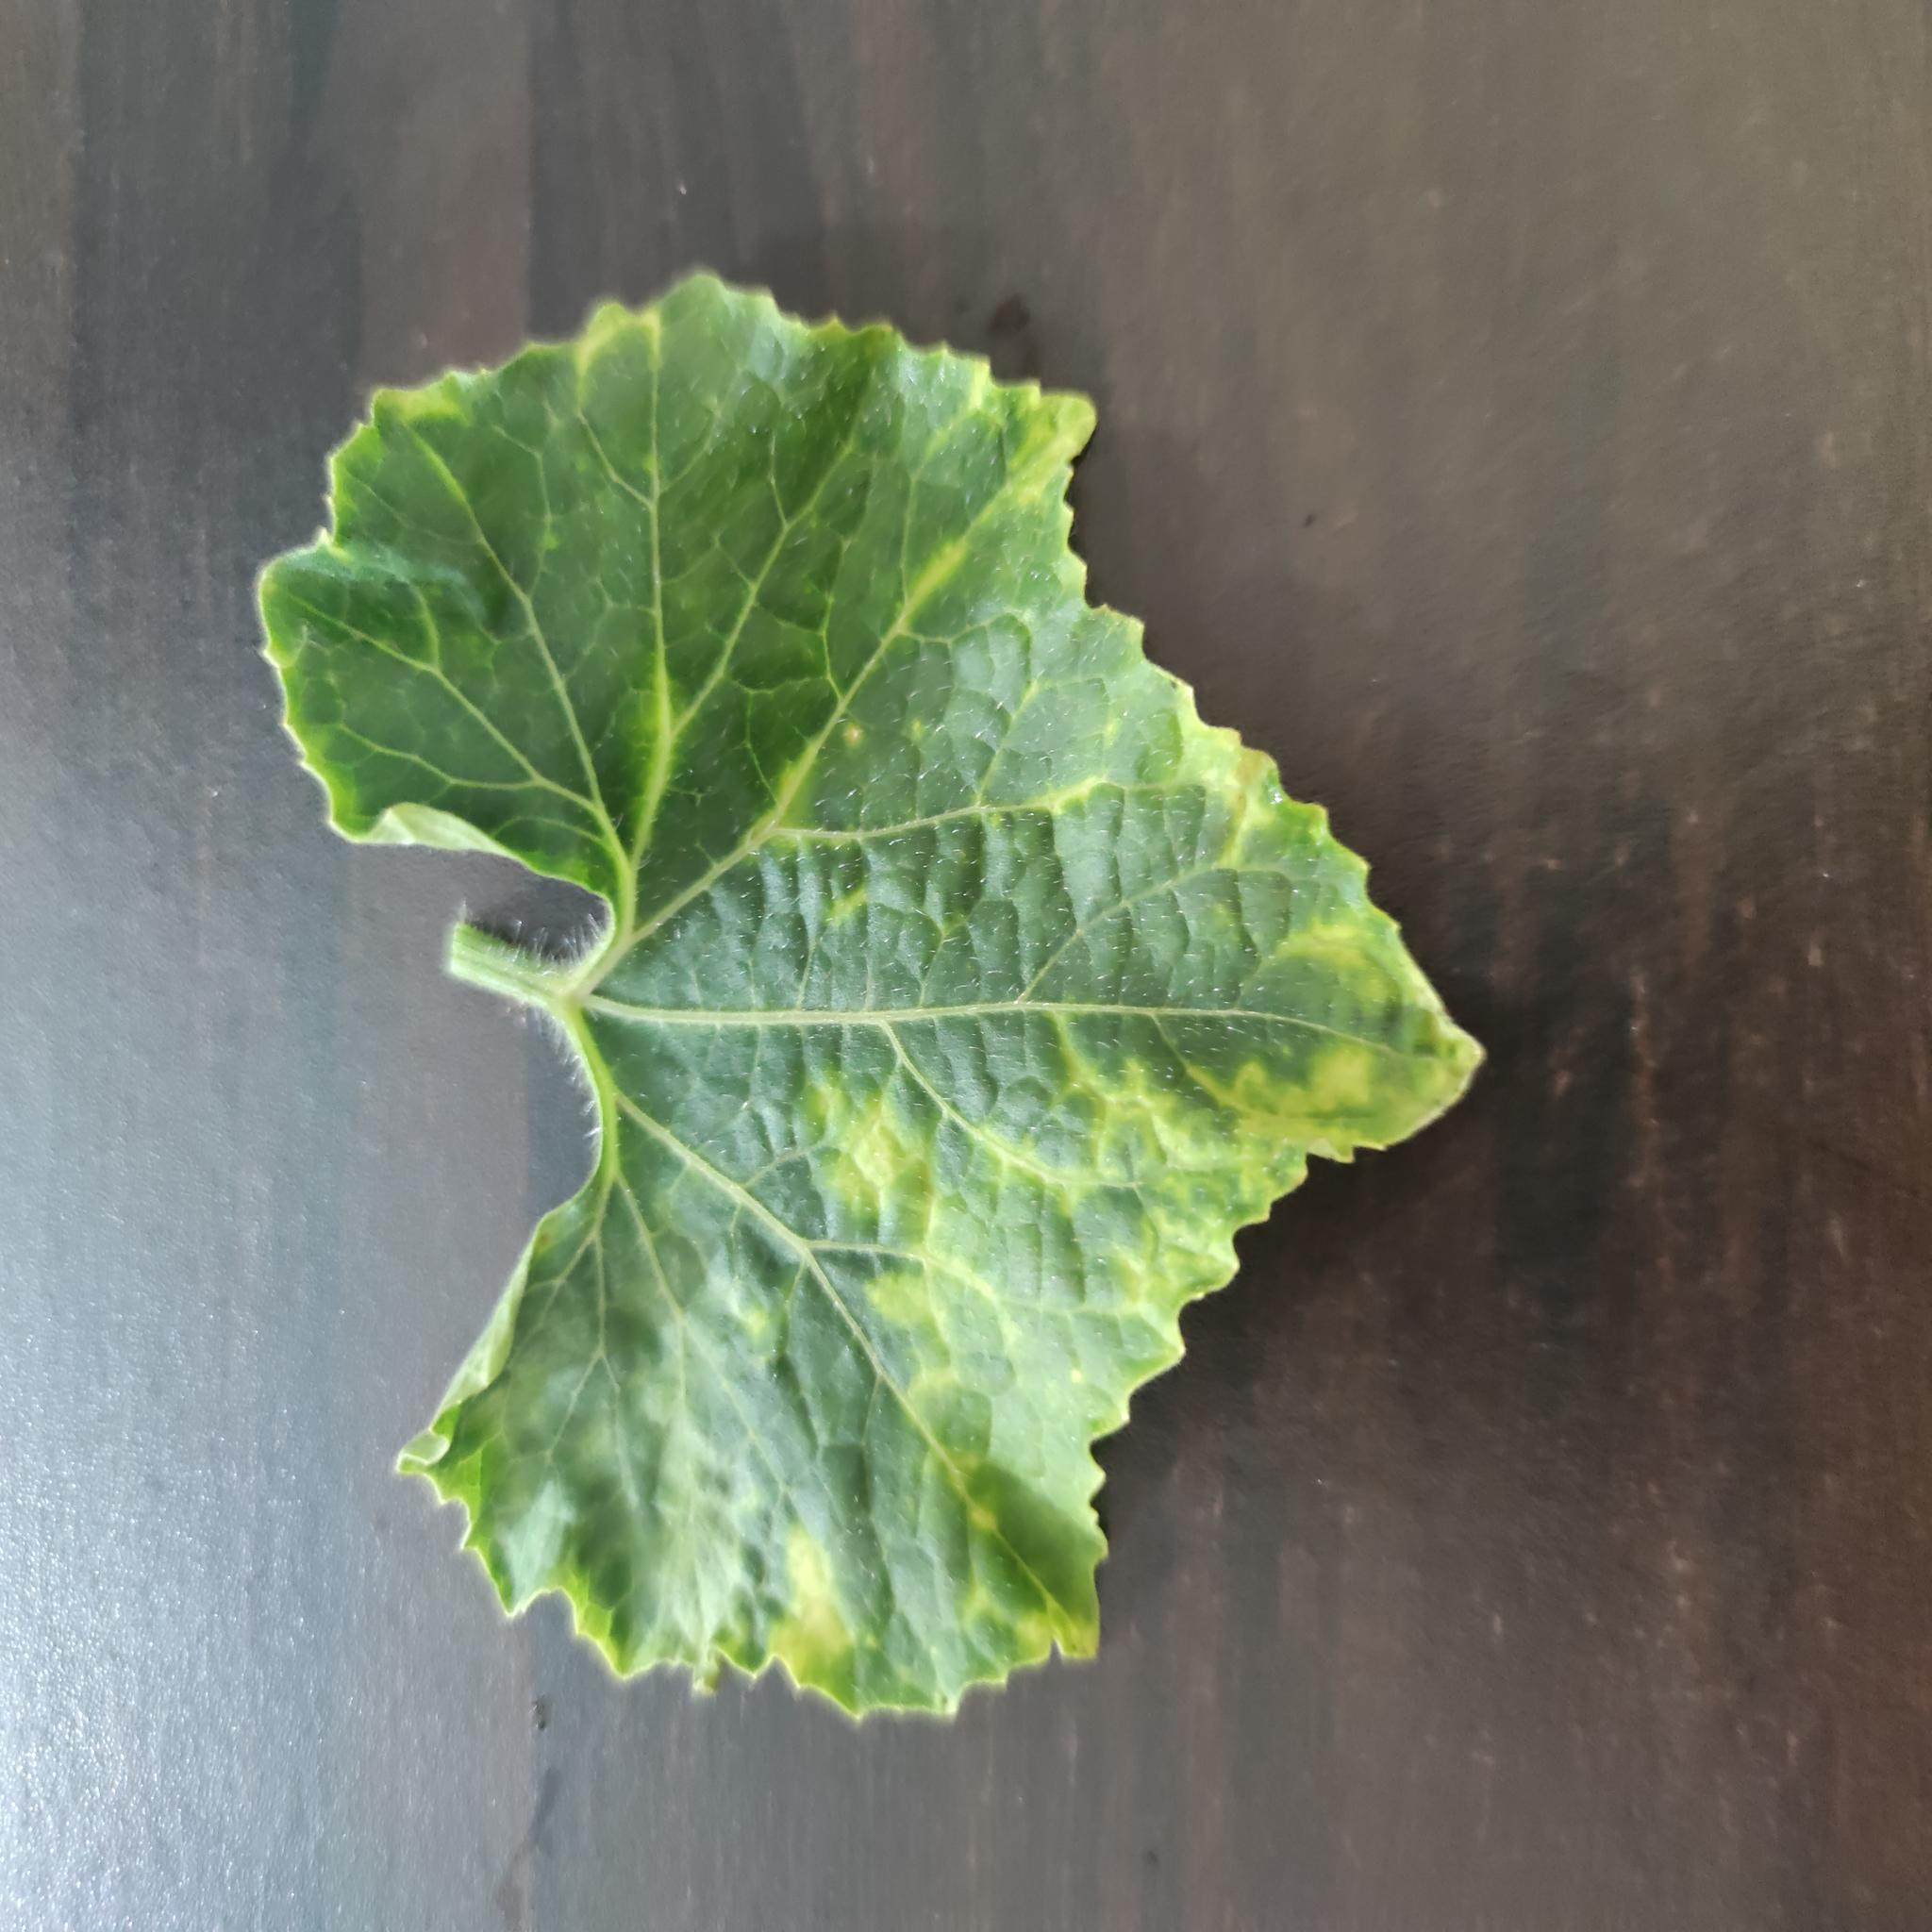
Label: Downy mildew